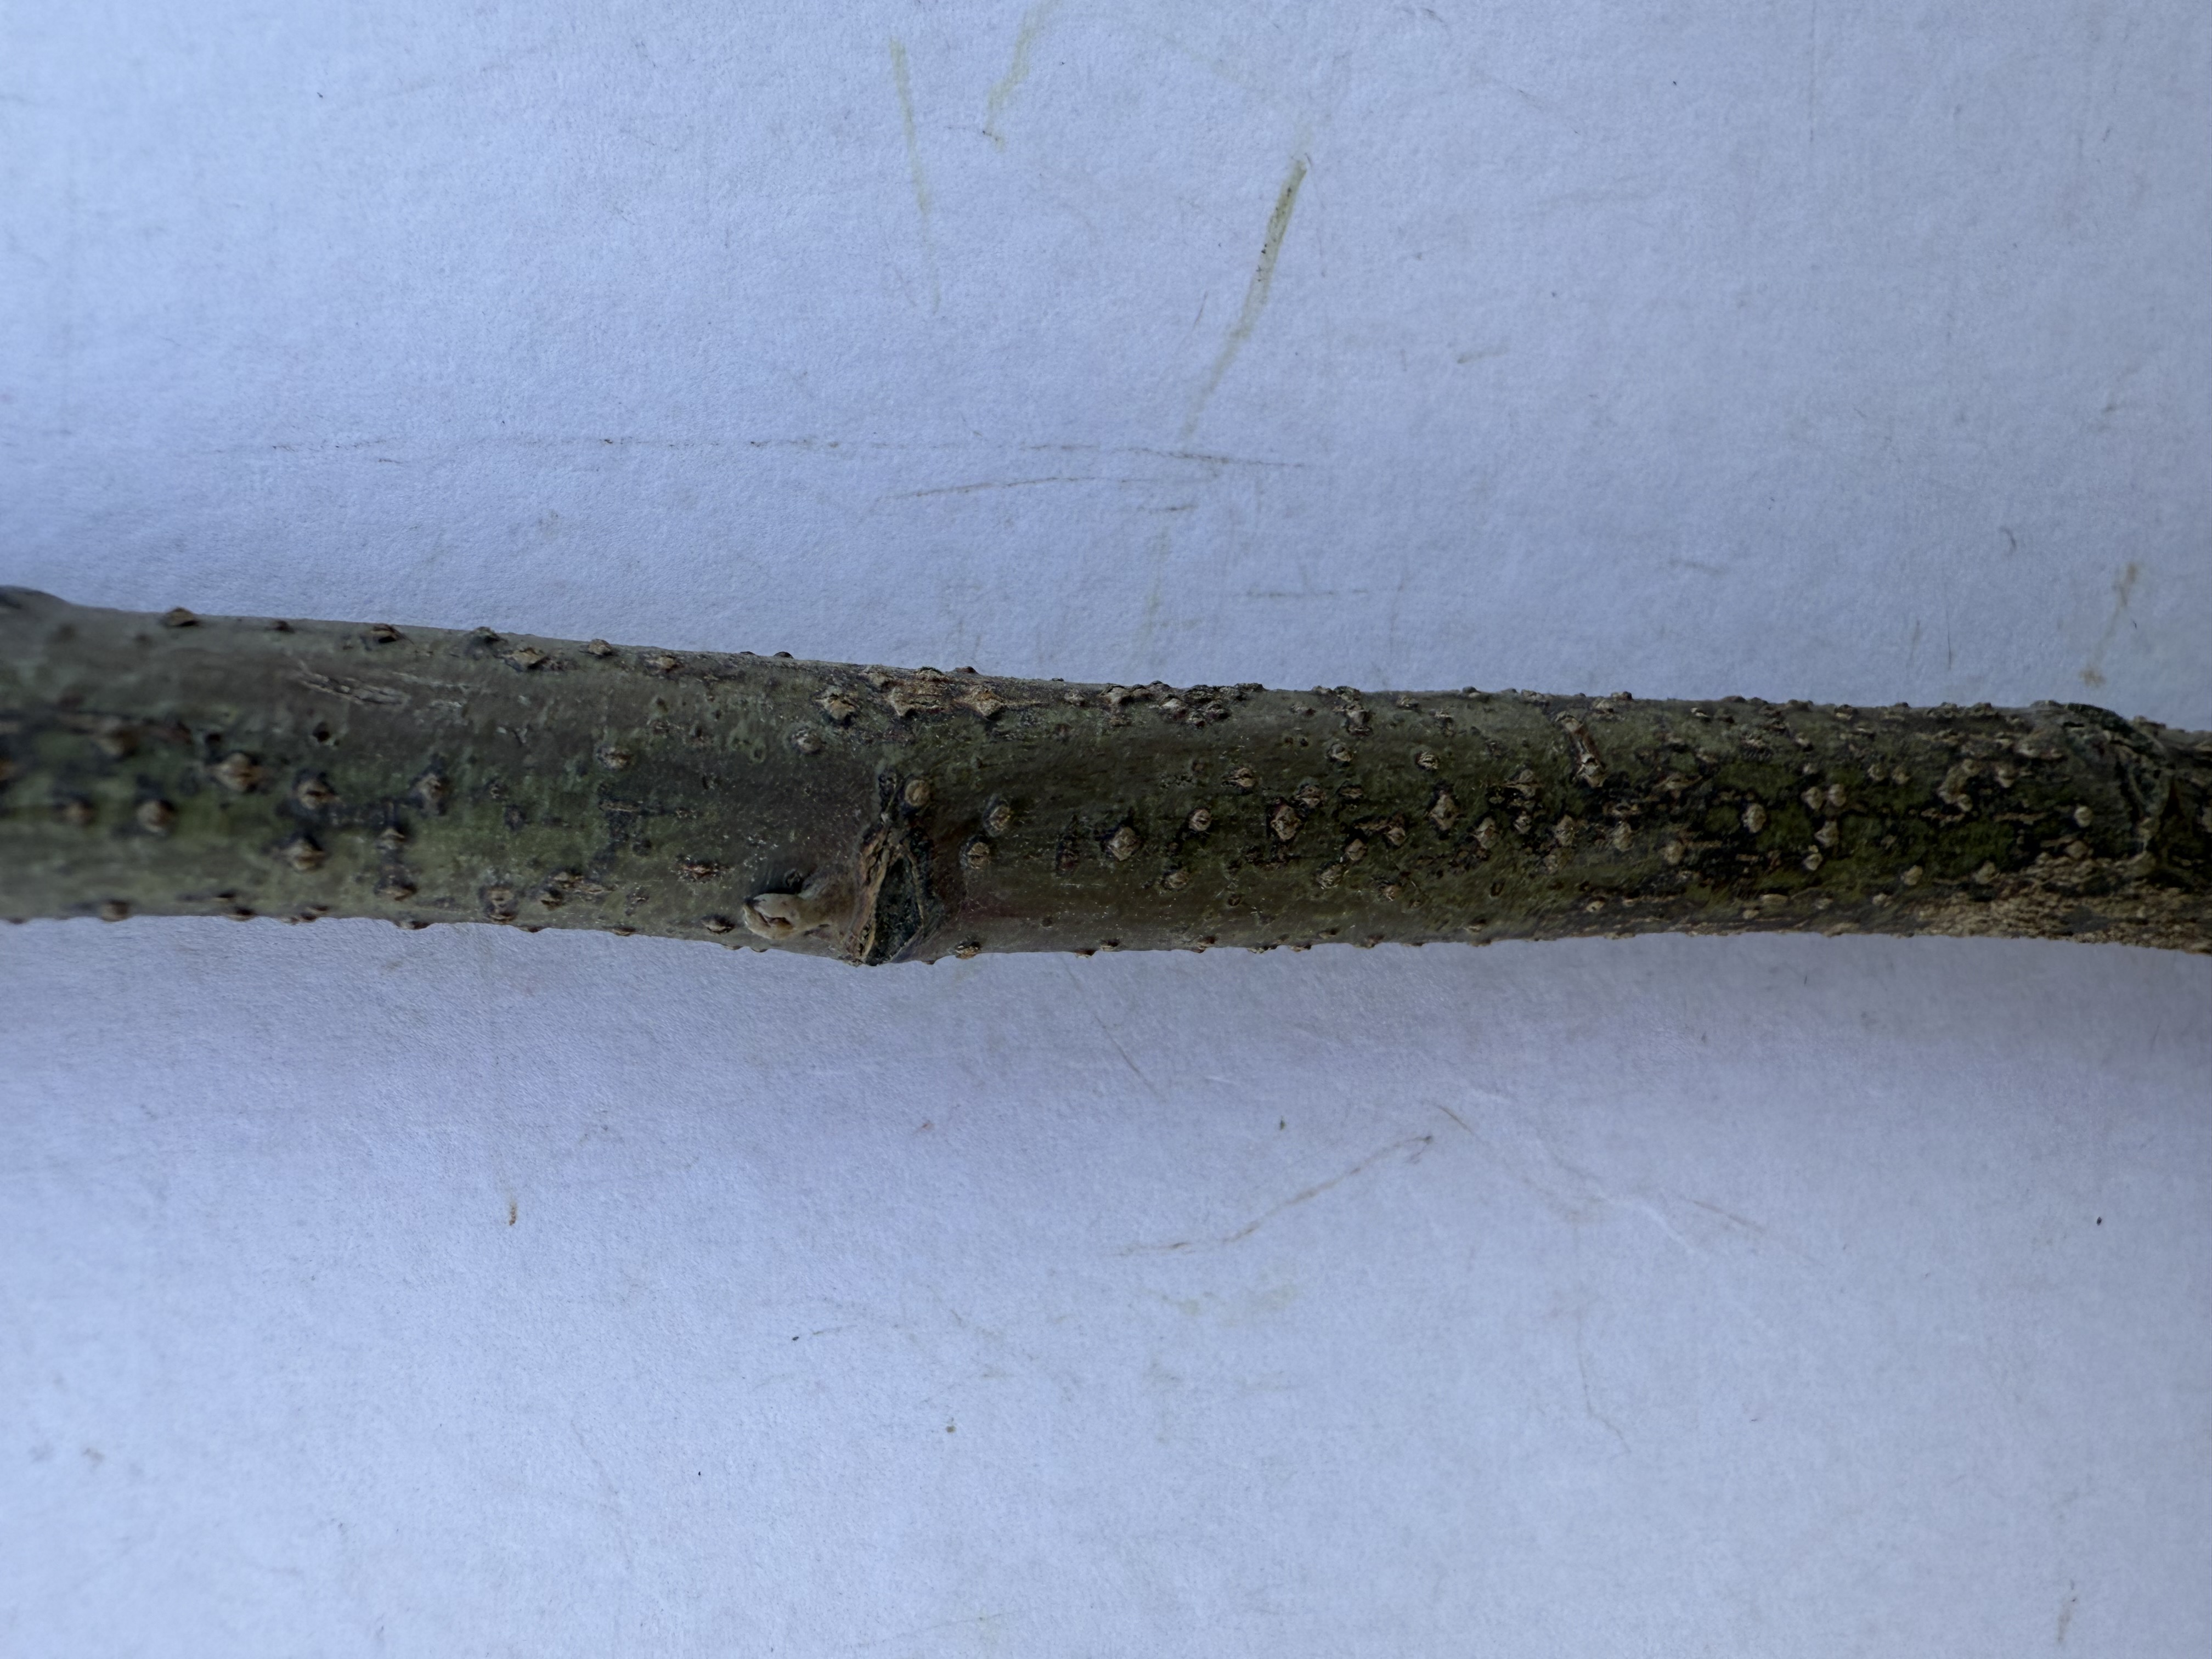
Variety: Carob